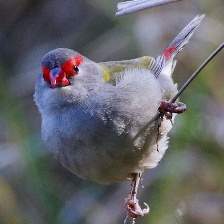
Species: RED BROWED FINCH
Scientific name: NEOCHMIA TEMPORALIS
ImageNet parent category: house_finch